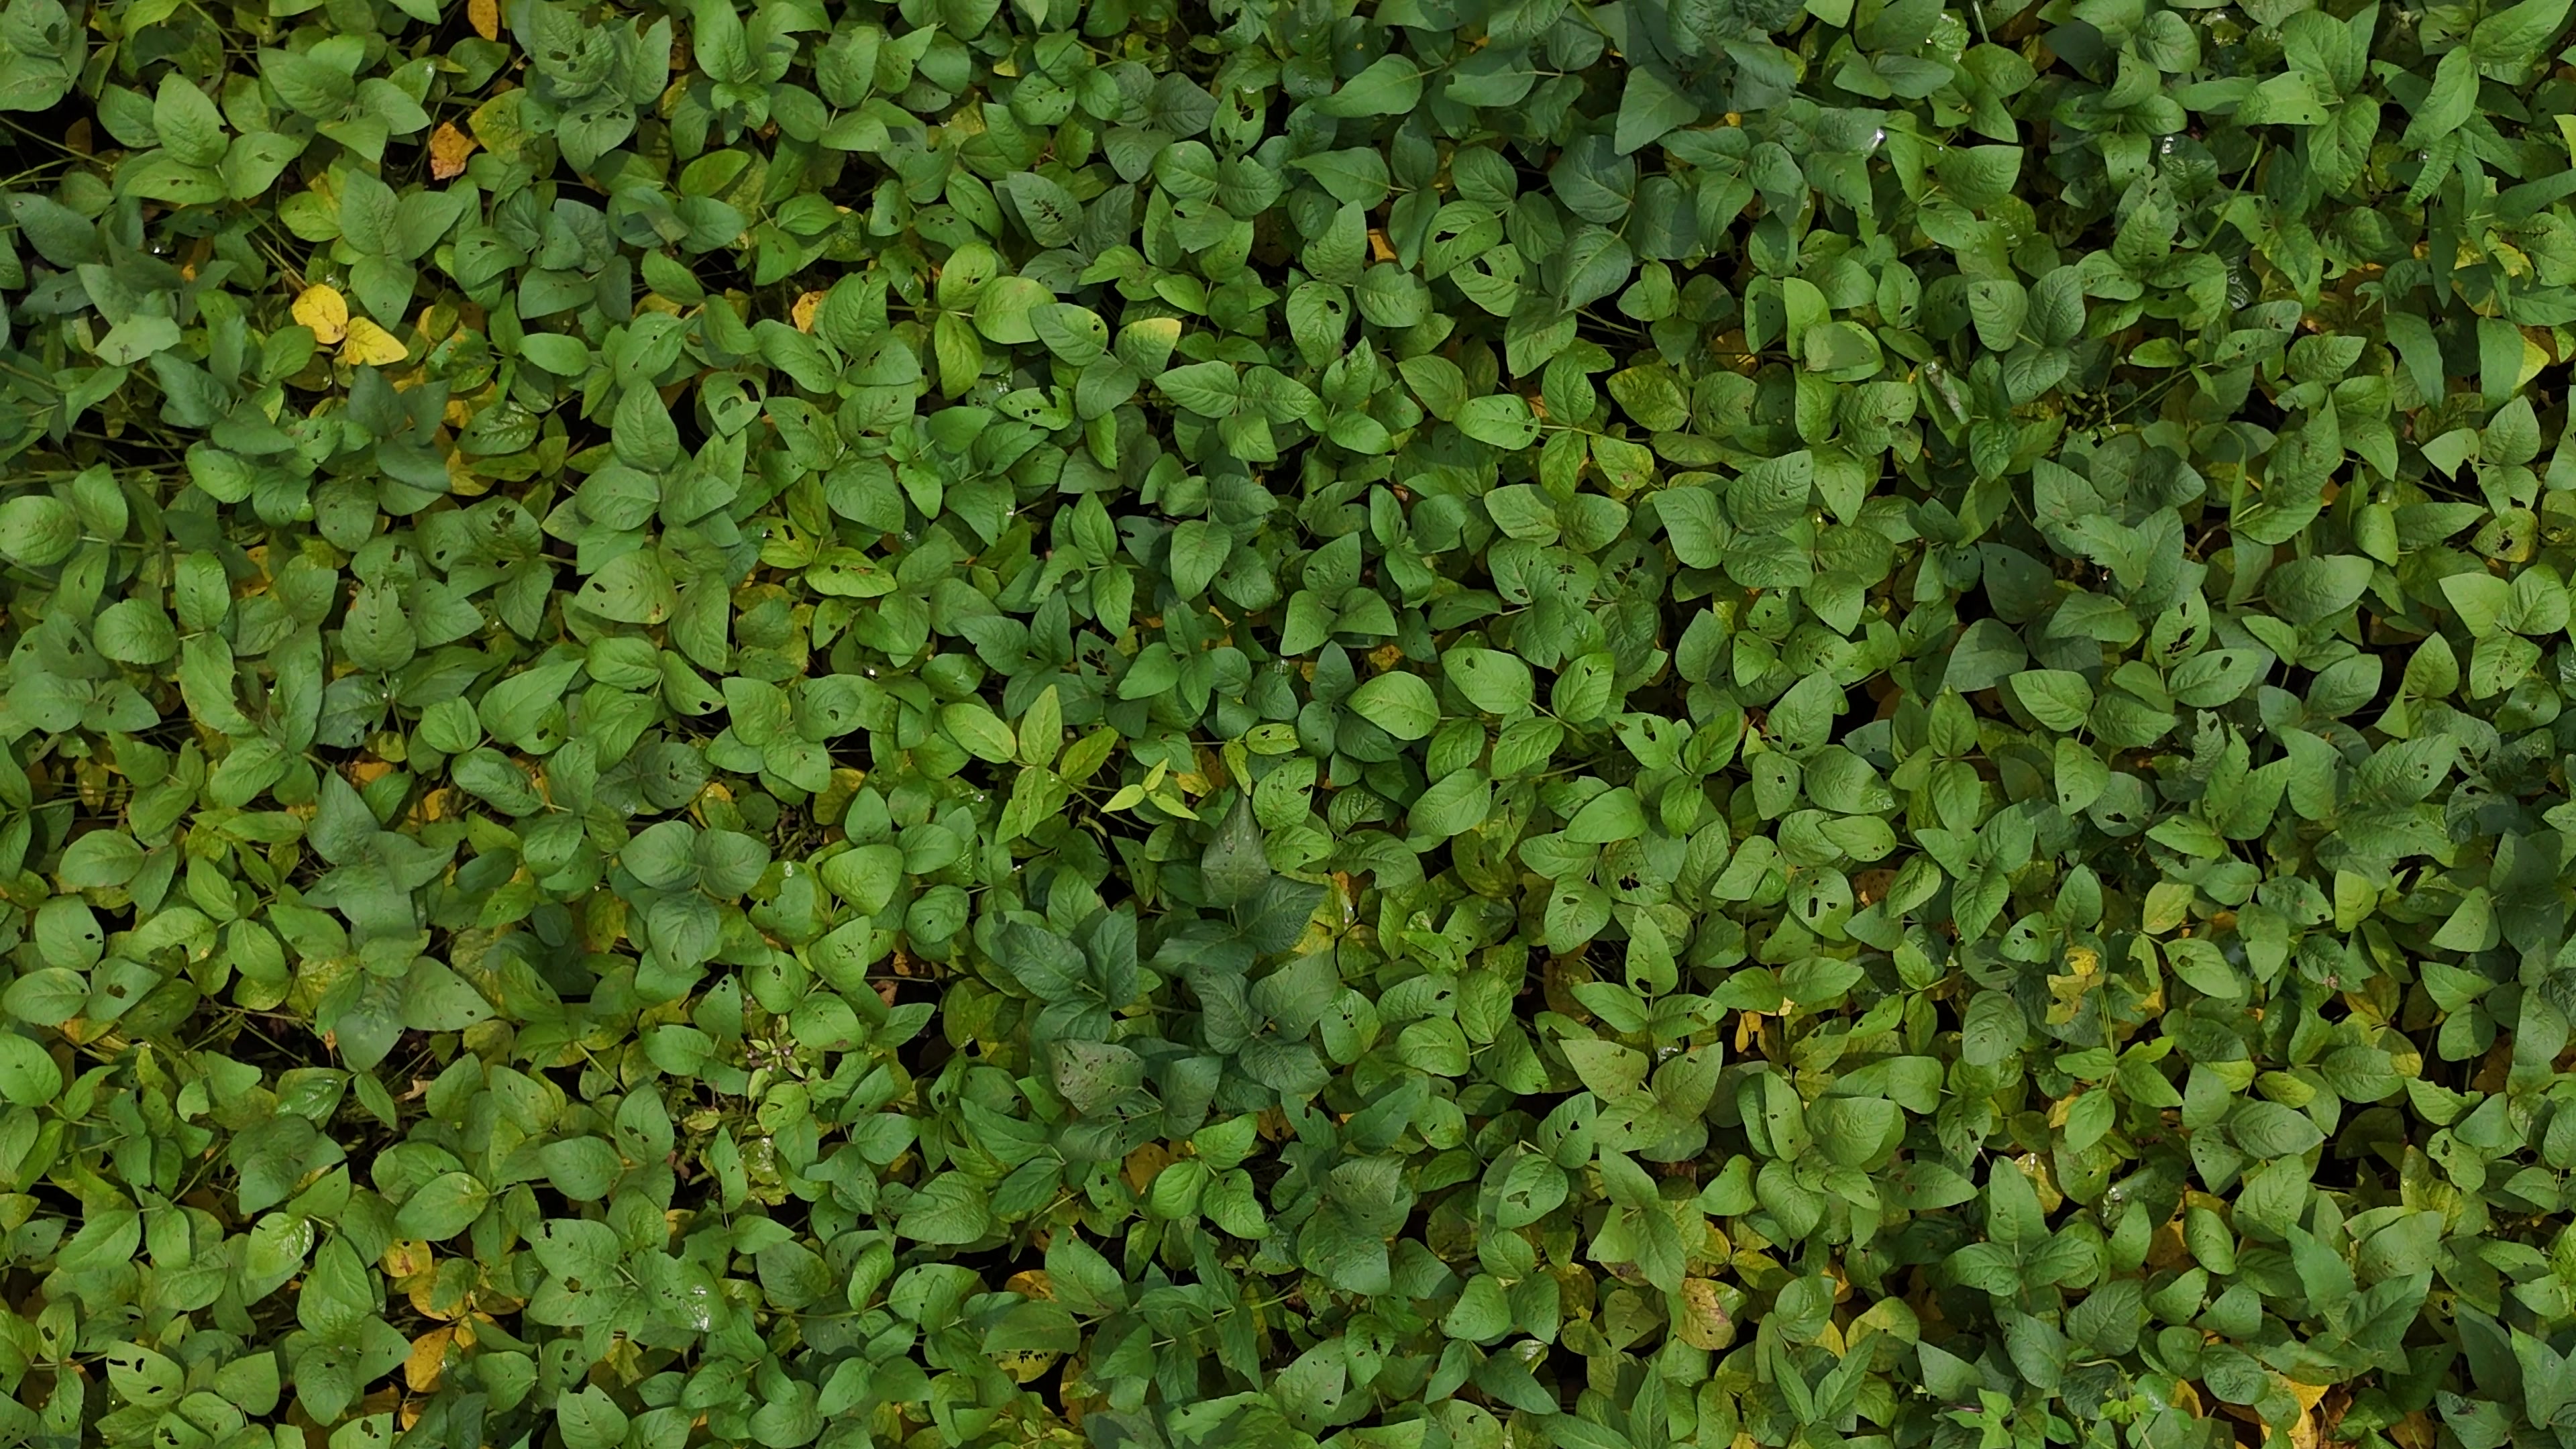
Label: Mosaic